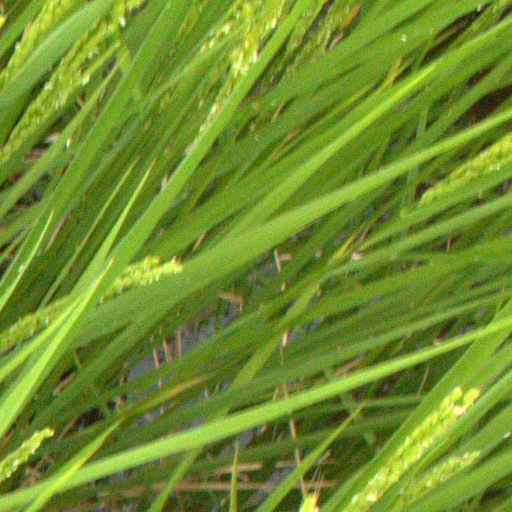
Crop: rice